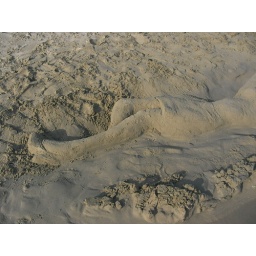
Girl/lady/ in the sand/ sand sculpture on the beach at Big Wave Bay, Hong Kong Sanyo digital camera